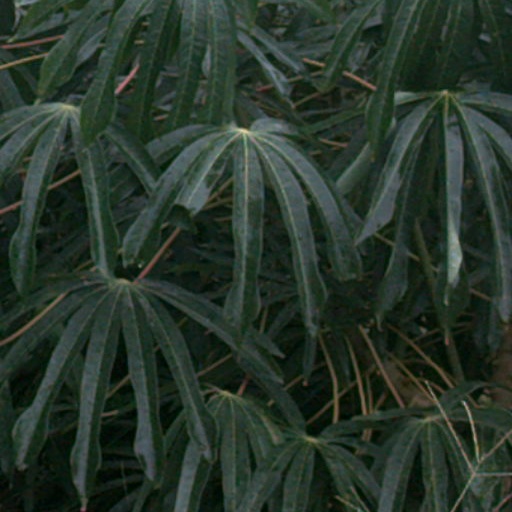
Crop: cassava